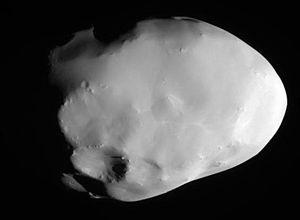
Télesto est un satellite naturel de Saturne, découvert par Smith, Reitsema, Larson et Fountain en 1980 dans des observations faites à partir de la Terre. Elle partage son orbite avec Téthys, et se trouve au point de Lagrange L₄ précédant Téthys. Calypso, autre lune de Saturne, se trouve au point de Lagrange L₅ suivant Téthys.
Cette liste des principaux objets du Système solaire propose différents tris :
Dans le Système solaire, 184 satellites naturels ont été mises en évidence comme orbitant autour d'une planète ou d'une planète naine. On en dénombre près de 345 autour de planètes mineures et des découvertes sont annoncées régulièrement. Parmi ces satellites, seuls 19 ont une masse suffisante pour avoir acquis une forme sphéroïdale sous l'effet de leur propre gravité.